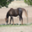
Label: horse